Hard Paint

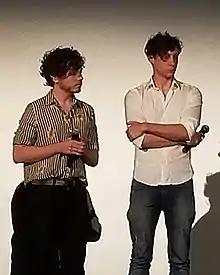
Directors Filipe Matzembacher (left) and Marcio Reolon (right)

The film centres on Pedro, a shy young man who works as a performer on a gay-oriented video chat website. His trademark is to dance while smearing neon body paint over his body; the film's central conflict is set in motion when he learns that another chatroom performer (Boy25) is imitating him.